Gay-friendly

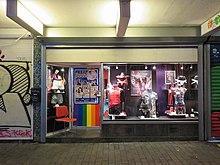
A shop in Amsterdam selling LGBTQ+ merchandise and goods

Many businesses now identify as gay-friendly, allowing for a more diversified employee and customer base. The Human Rights Campaign works to achieve equality for gays, lesbians, and other marginalized minorities, and publishes a list of companies in relation to issues concerning LGBT people. Companies that are noted for gay-friendly work environments include Dell and Coca-Cola. Companies such as R Family Vacations, Manspray, Volkswagen, Ginch Gonch, and numerous others offer niche products and services for gay customers. Others, such as LOT Polish Airlines sends the message of gay-friendliness by offering travel to major gay destinations with a rainbow flag. Studies have shown that LGBT communities tend to favor gay-friendly businesses, even if the cost of a particular product or service is higher.